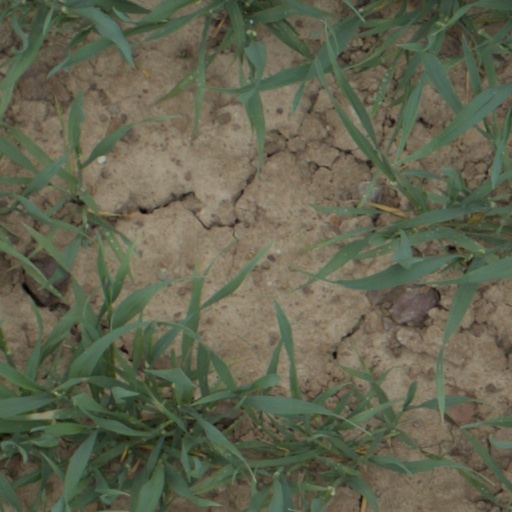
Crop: wheat